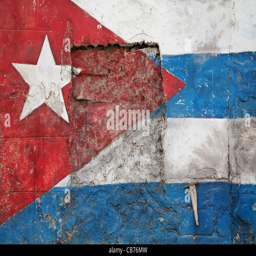
a flag painted in the crumbling walls